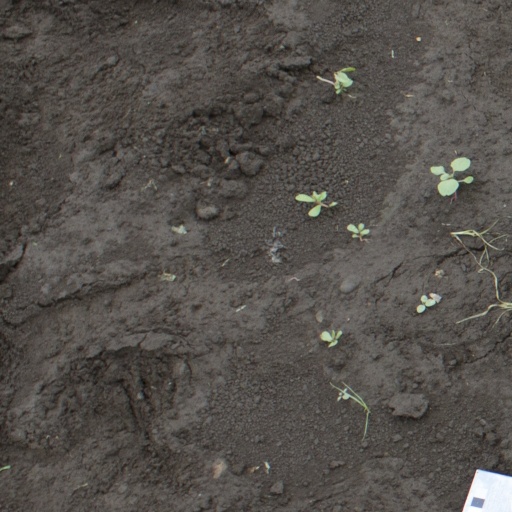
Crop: soybean